Government Junta of Chile (1810)

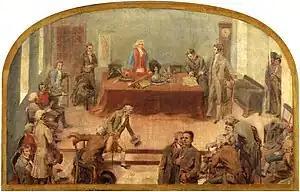
Opening session of the First Junta

The First Government Junta of Chile, officially the Provisional Government Junta of the Kingdom in the name of Ferdinand VII, was the organization established to rule post-colonial Chile following the deposition and imprisonment of King Ferdinand VII of Spain by Napoleon Bonaparte. It was the earliest step in the Chilean struggle for independence, and the anniversary of its establishment is celebrated as the national day of Chile.